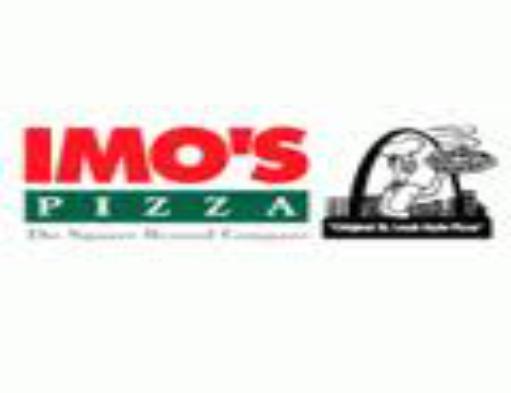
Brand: Imo's Pizza
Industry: Food